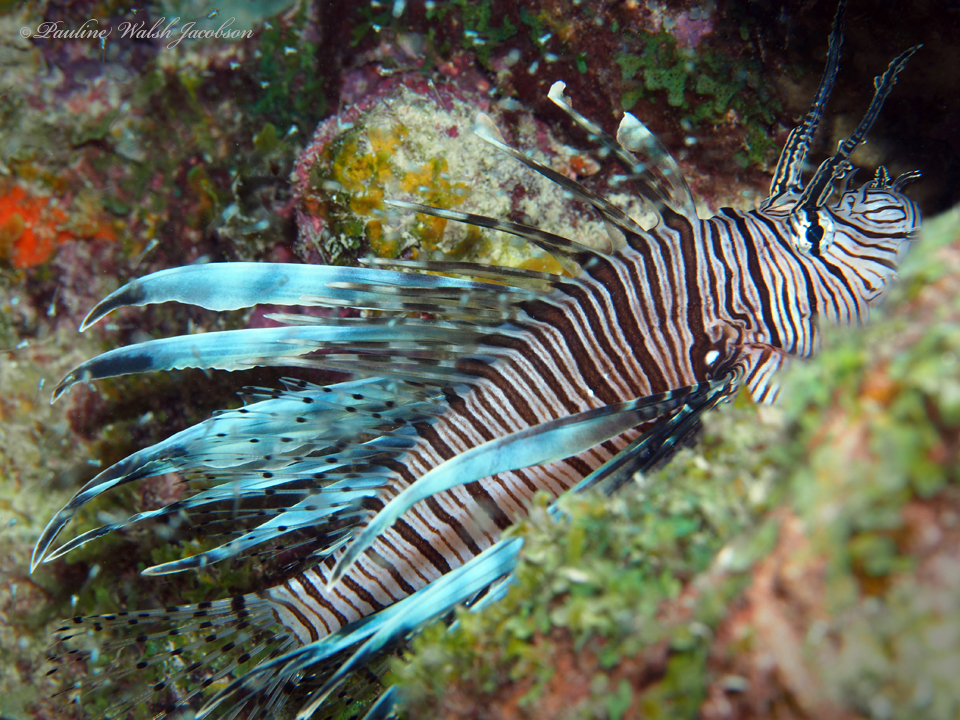
Pterois volitans (Red Lionfish)